Camp Mowglis

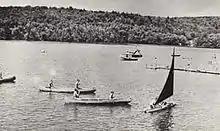
1956 Camp Mowglis waterfront

In 2012, Camp Director Sam Punderson retired, and the foundation hired Nick Robbins as the new director. A graduate of Colorado College, Robbins has been a year-round camp director for the camp since 2013. Robbins is active with the American Camp Association and certified Outdoor Emergency Care Provider with the National Ski Patrol.